Cesar Carrillo

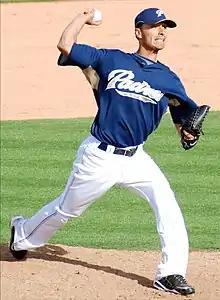
Carrillo pitching for the San Diego Padres in 2009

Cesar Carrillo (born April 29, 1984) is an American former professional baseball pitcher. He played for the San Diego Padres, Houston Astros, Detroit Tigers, Arizona Diamondbacks of Major League Baseball. He was inducted to the University of Miami Baseball Hall of Fame in 2019.